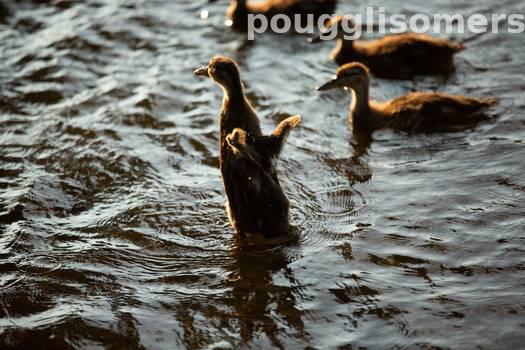
Label: Watermark